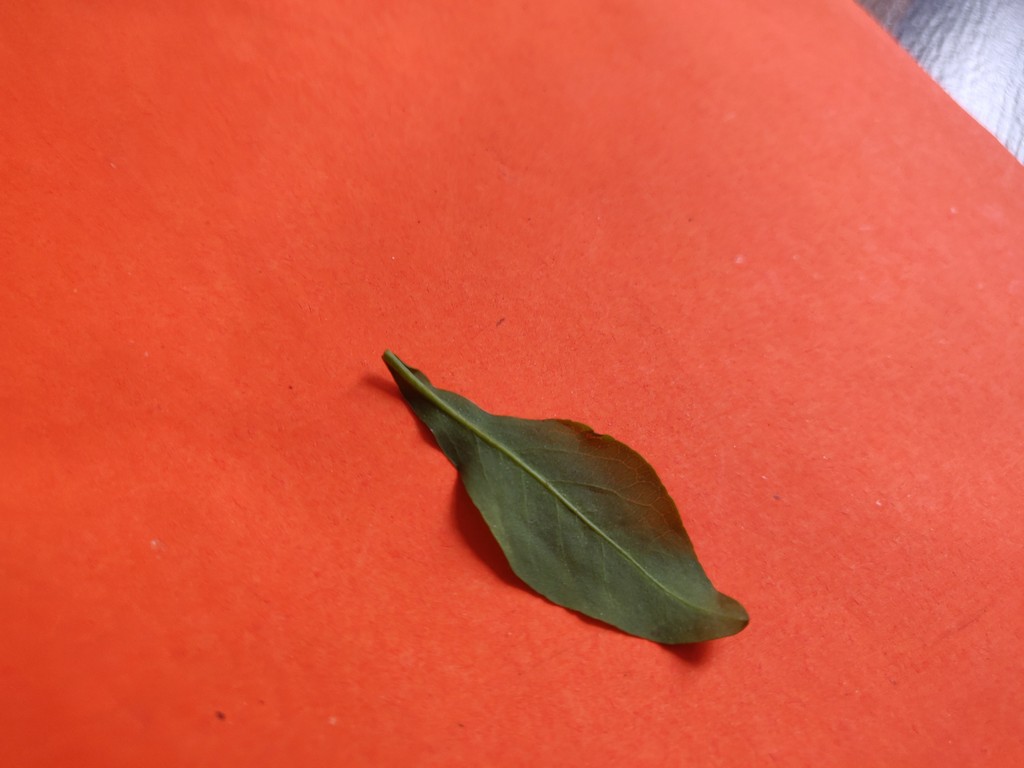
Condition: Healthy
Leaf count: single
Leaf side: back